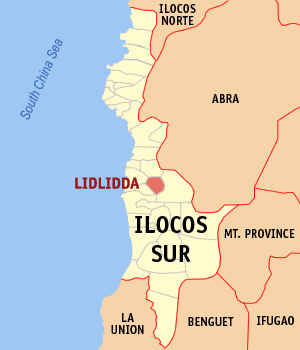
Lidlidda est une municipalité de 5ᵉ classe située dans la province d'Ilocos Sur aux Philippines. Selon le recensement de 2010 elle est peuplée de 4 398 habitants.